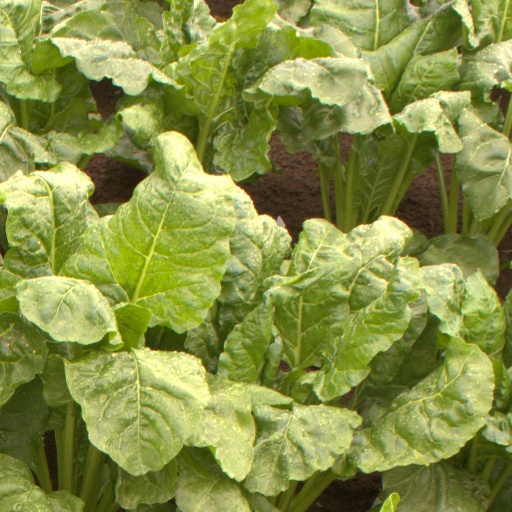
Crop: sugar beet